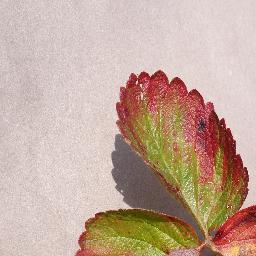
Label: Strawberry___Leaf_scorch